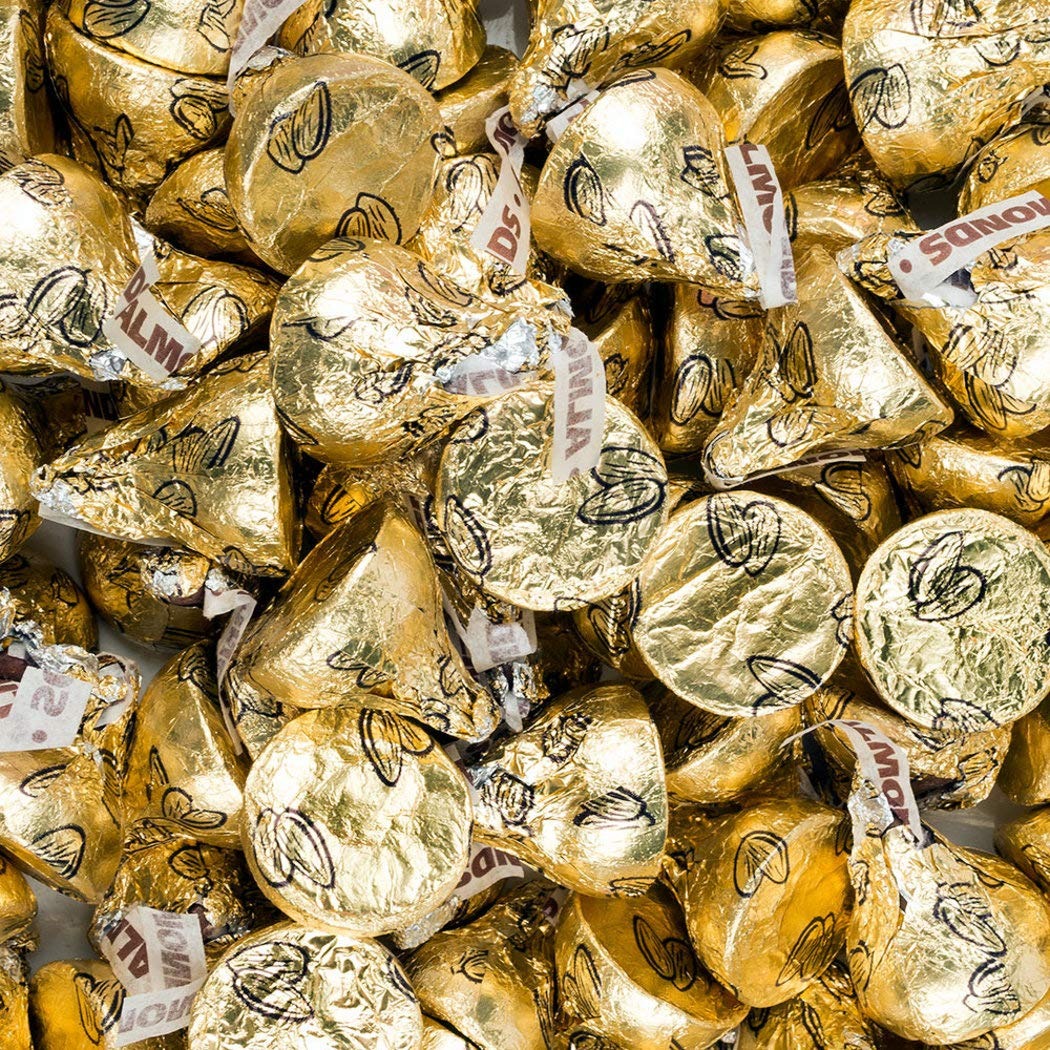
Item Name: 1lb Gold Hershey Kisses with Almonds (Approx. 100 pcs) - 50th Anniversary Candy
Bullet Point 1: Includes: Individually wrapped pieces
Bullet Point 2: Approx. 100 pieces per pound
Bullet Point 3: This item is heat sensitive and will ship with cool pack packaging as needed
Bullet Point 4: Made in the USA
Product Description: Hershey's Kisses Candy with Almonds & Gold Foil Gold 1lb bag
Value: 16.0
Unit: Ounce

Price: 34.99